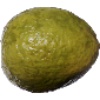
Label: Guava 1